Sven Rosborn

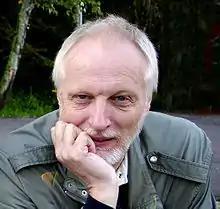
Sven Rosborn

Sven Gunnar Rosborn (born 1949 in Malmö, Sweden) is a Swedish archaeologist, historian and writer best known for his contributions to the archaeology of the Viking Age in the province of Scania and for his leadership of archaeology and history research and education foundations. He has received media attention for his claims related to the Curmsun Disc, which he maintains is a memorial plaque of the great Viking king Harald Bluetooth.